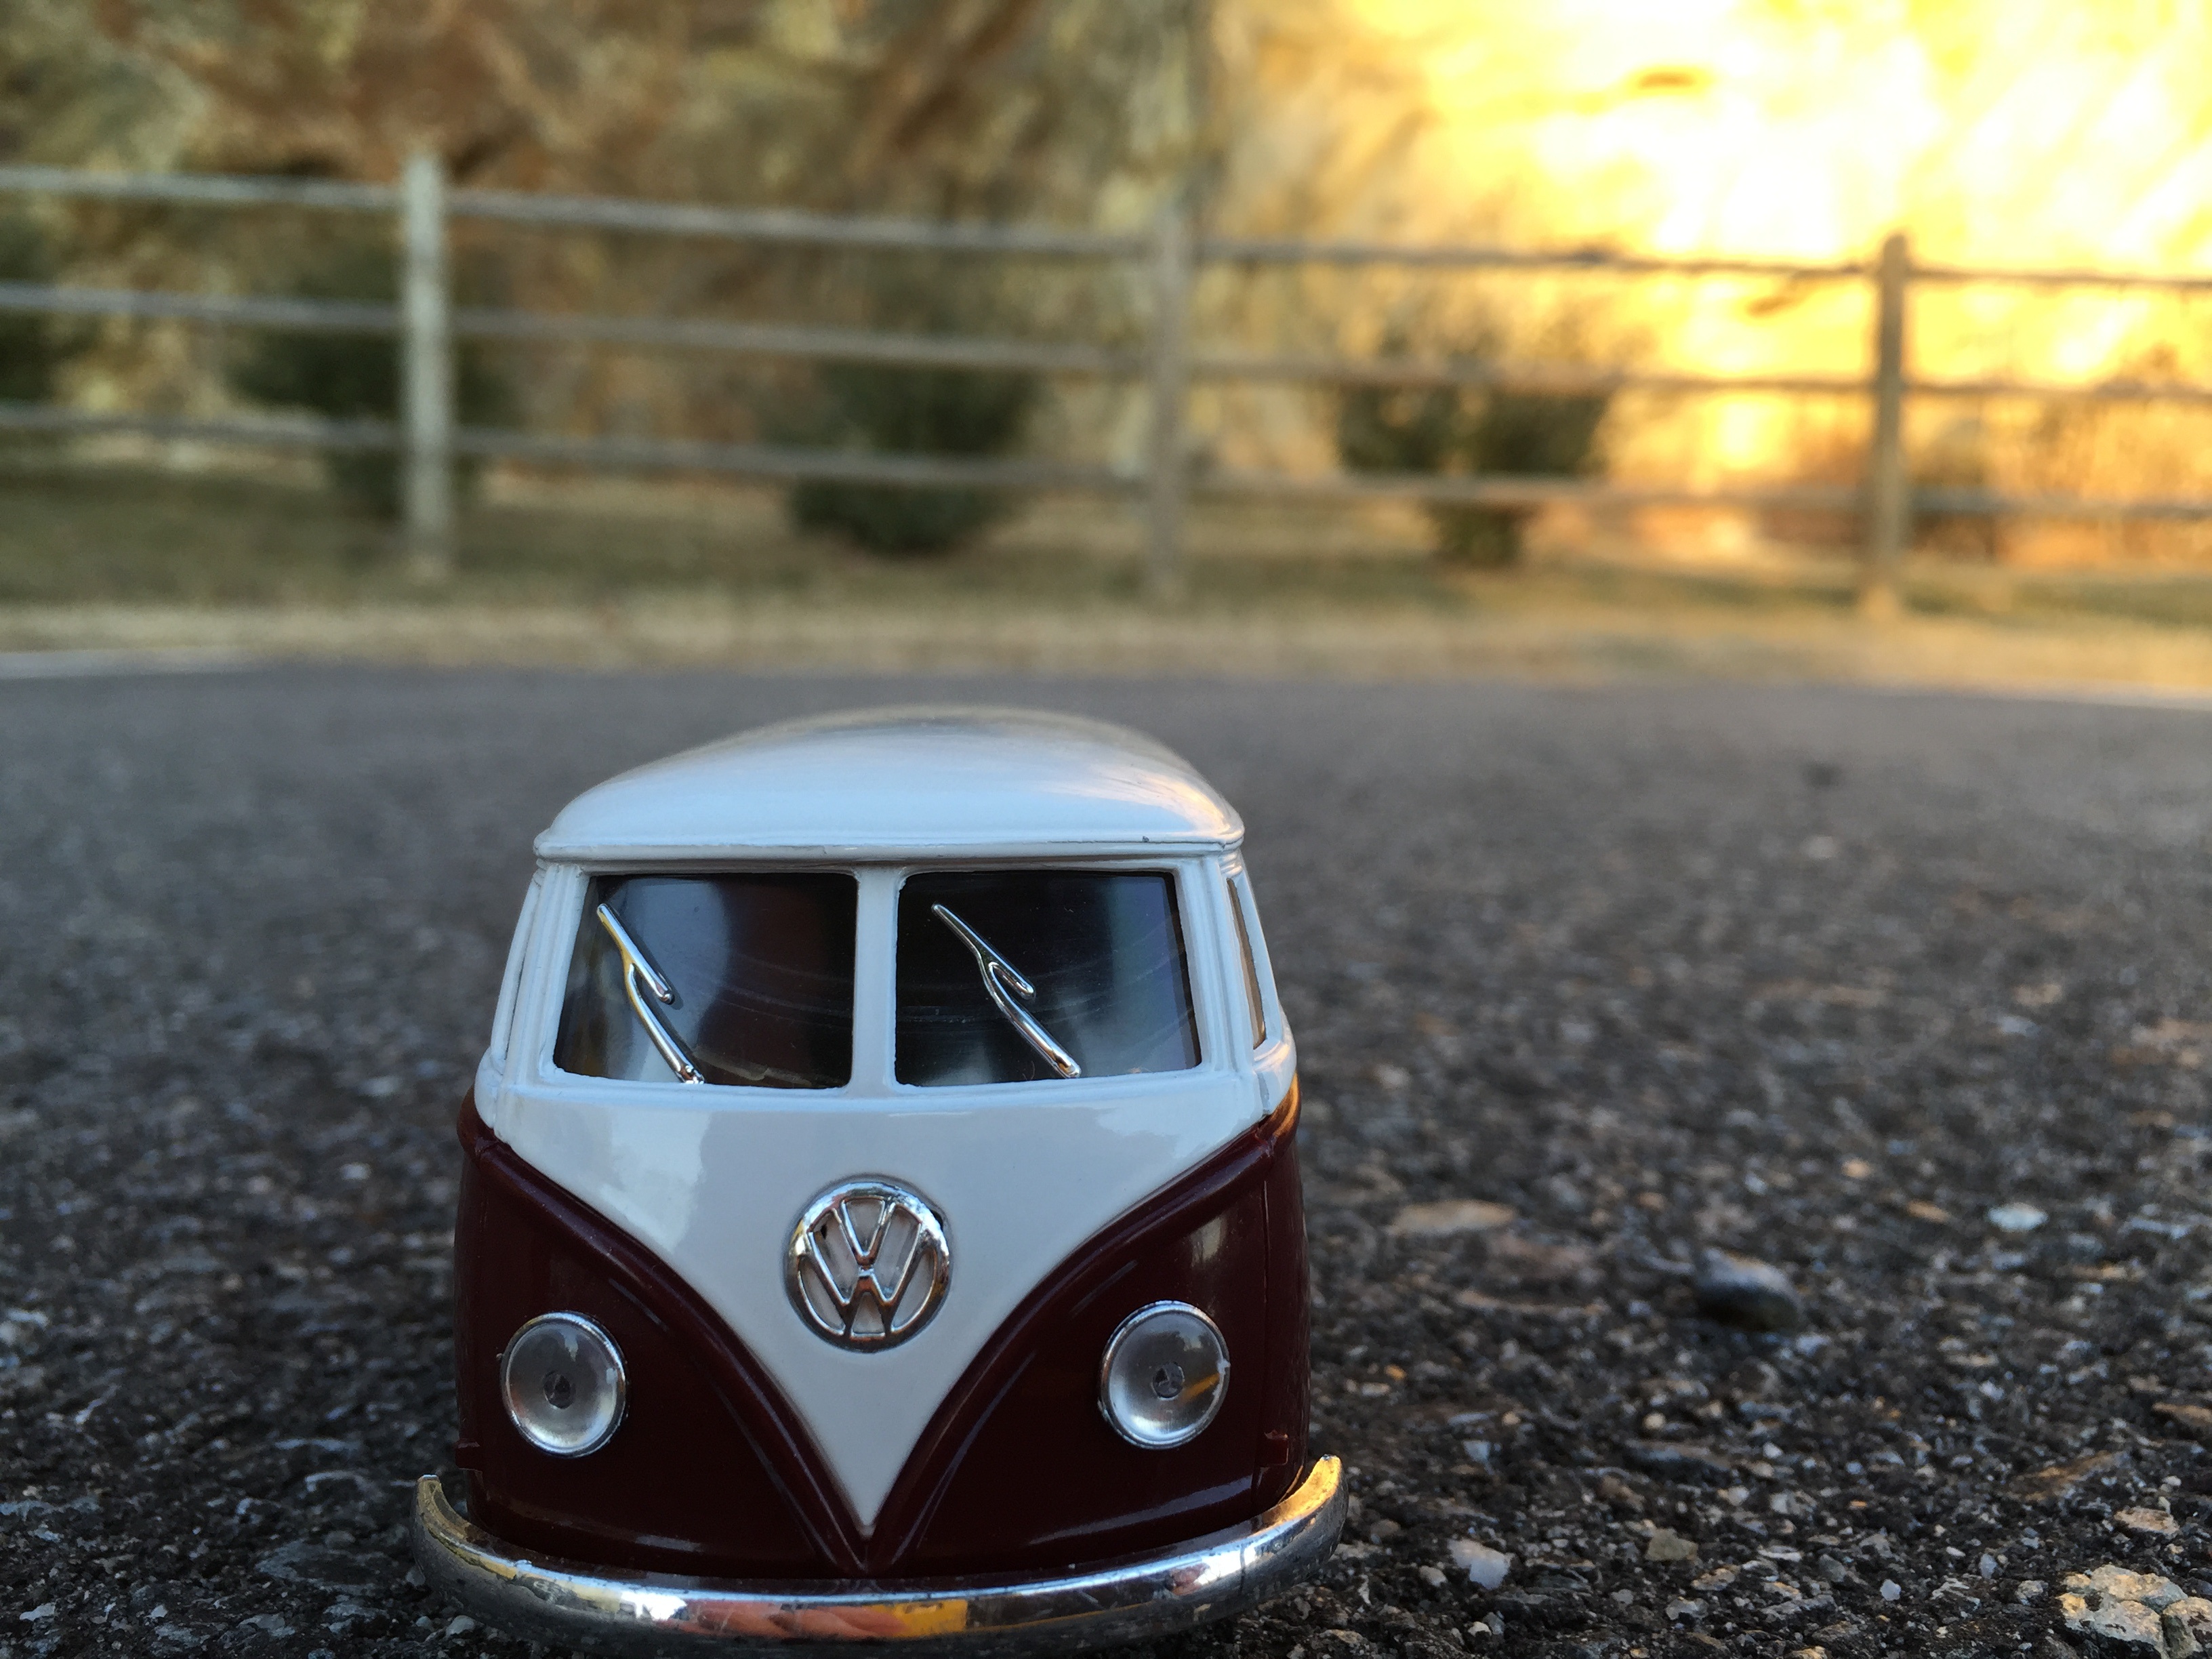
car, wheel, vehicle, vintage car, automobile make, automotive design